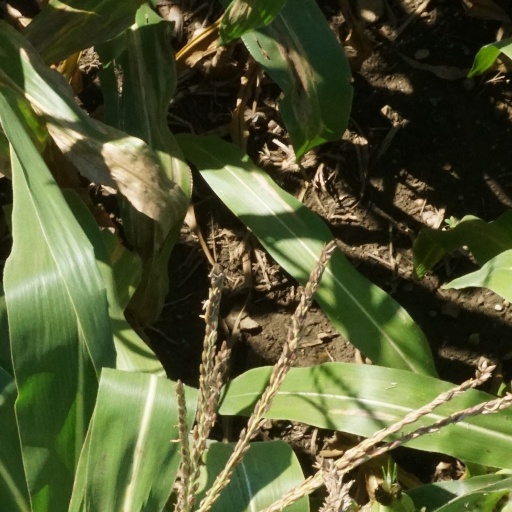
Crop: maize; corn